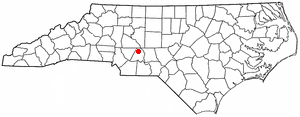
New London est une ville américaine située dans le comté de Stanly, dans l'État de Caroline du Nord. En 2010, sa population était de 600 habitants.